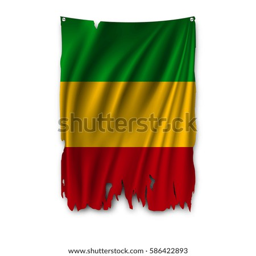
torn by the wind national flag .